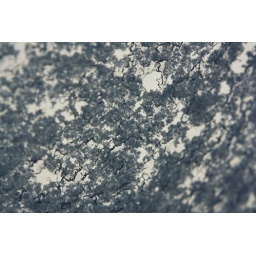
Hasn't gone in days now... looks better when it's a blue sky above though.